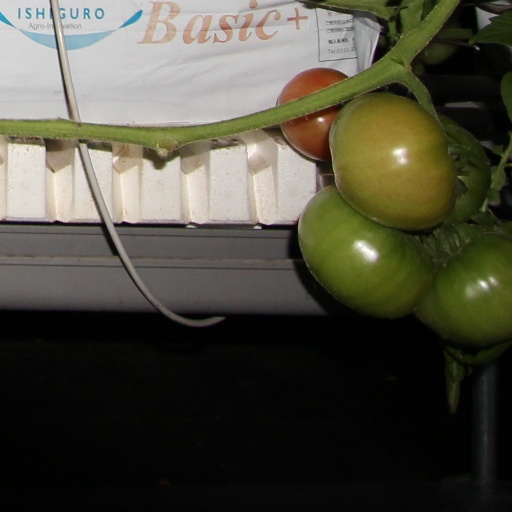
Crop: tomato